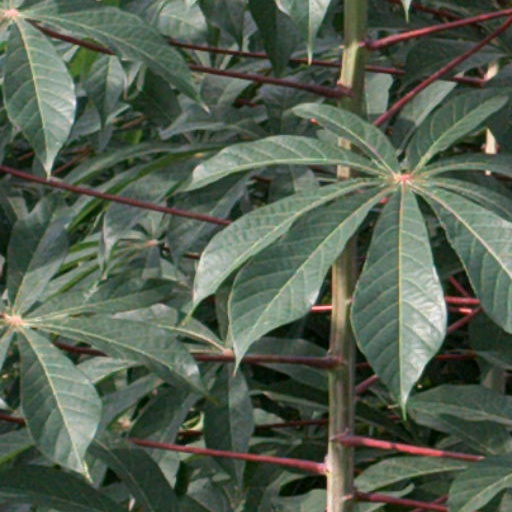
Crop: cassava